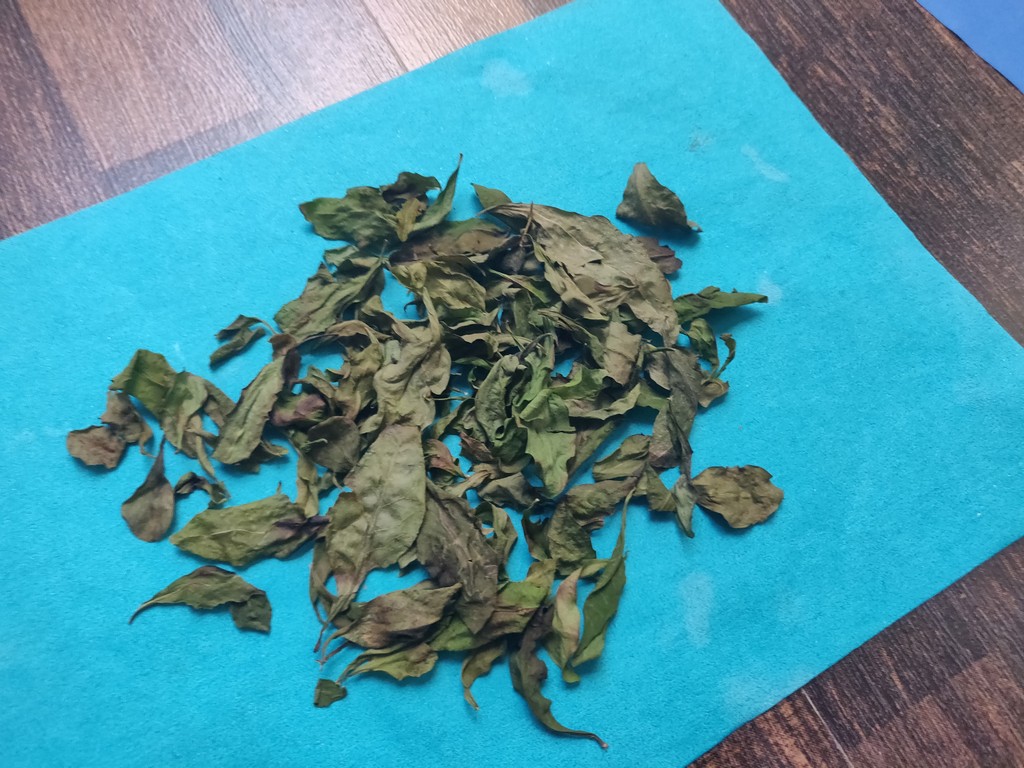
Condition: Dried
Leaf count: multiple
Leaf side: unknown